Siege of Bergen op Zoom (1588)

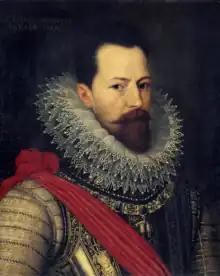
The Duke of Parma by Otto van Veen

As the Spanish force advanced through Tholen they attacked the town but after several attempts were vigorously repulsed by Solmes and his Zealand troops who had inflicted nearly 400 casualties. The commanders themselves narrowly escaped drowning in the retreat across the river owing to the sudden rise of the waters. Parma, despite the defeat, wasted no time and pressed on towards Bergen-op-Zoom.